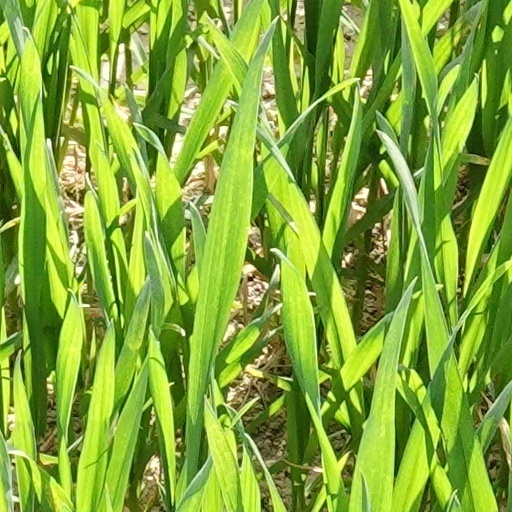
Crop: wheat